Water filter

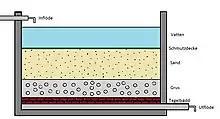
Illustration of a slow sand filter

A water filter removes impurities by lowering contamination of water using a fine physical barrier, a chemical process, or a biological process. Filters cleanse water to different extents, for purposes such as: providing agricultural irrigation, accessible drinking water, public and private aquariums, and the safe use of ponds and swimming pools.